Klang Sentral

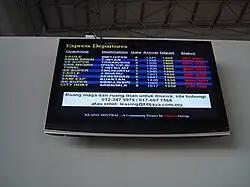
LCD TV fitted with Electronic Coach Information System

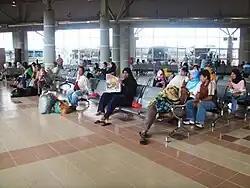
Fully air-conditioned waiting area with comfortable seats for public transport users.

Even though before the new bus and taxi terminal at Klang Sentral starts to operate, there have been a few controversies surrounding the project. The development itself is located at the far north end of Klang and is not within the vicinity of the Klang town centre. It is also located far away from the Klang Komuter station. Many passengers and bus operators have complained about the higher transportation costs and longer time spent to commute around.